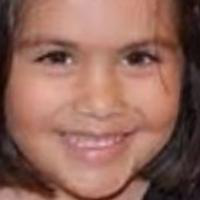
Age group: age 01-10